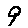
Label: 9